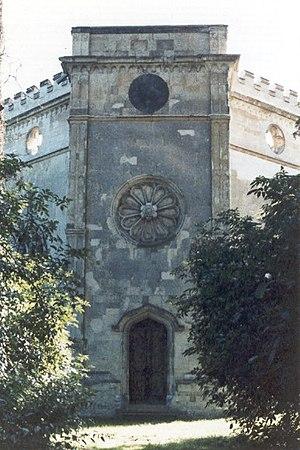
Hartwell House, aussi appelée « château d’Hartwell » — prononcé en anglais /hɑɹtwɛl haʊs/ —, est un château datant en partie du XIᵉ siècle, situé dans le village de Hartwell, dans le Sud de l’Angleterre.